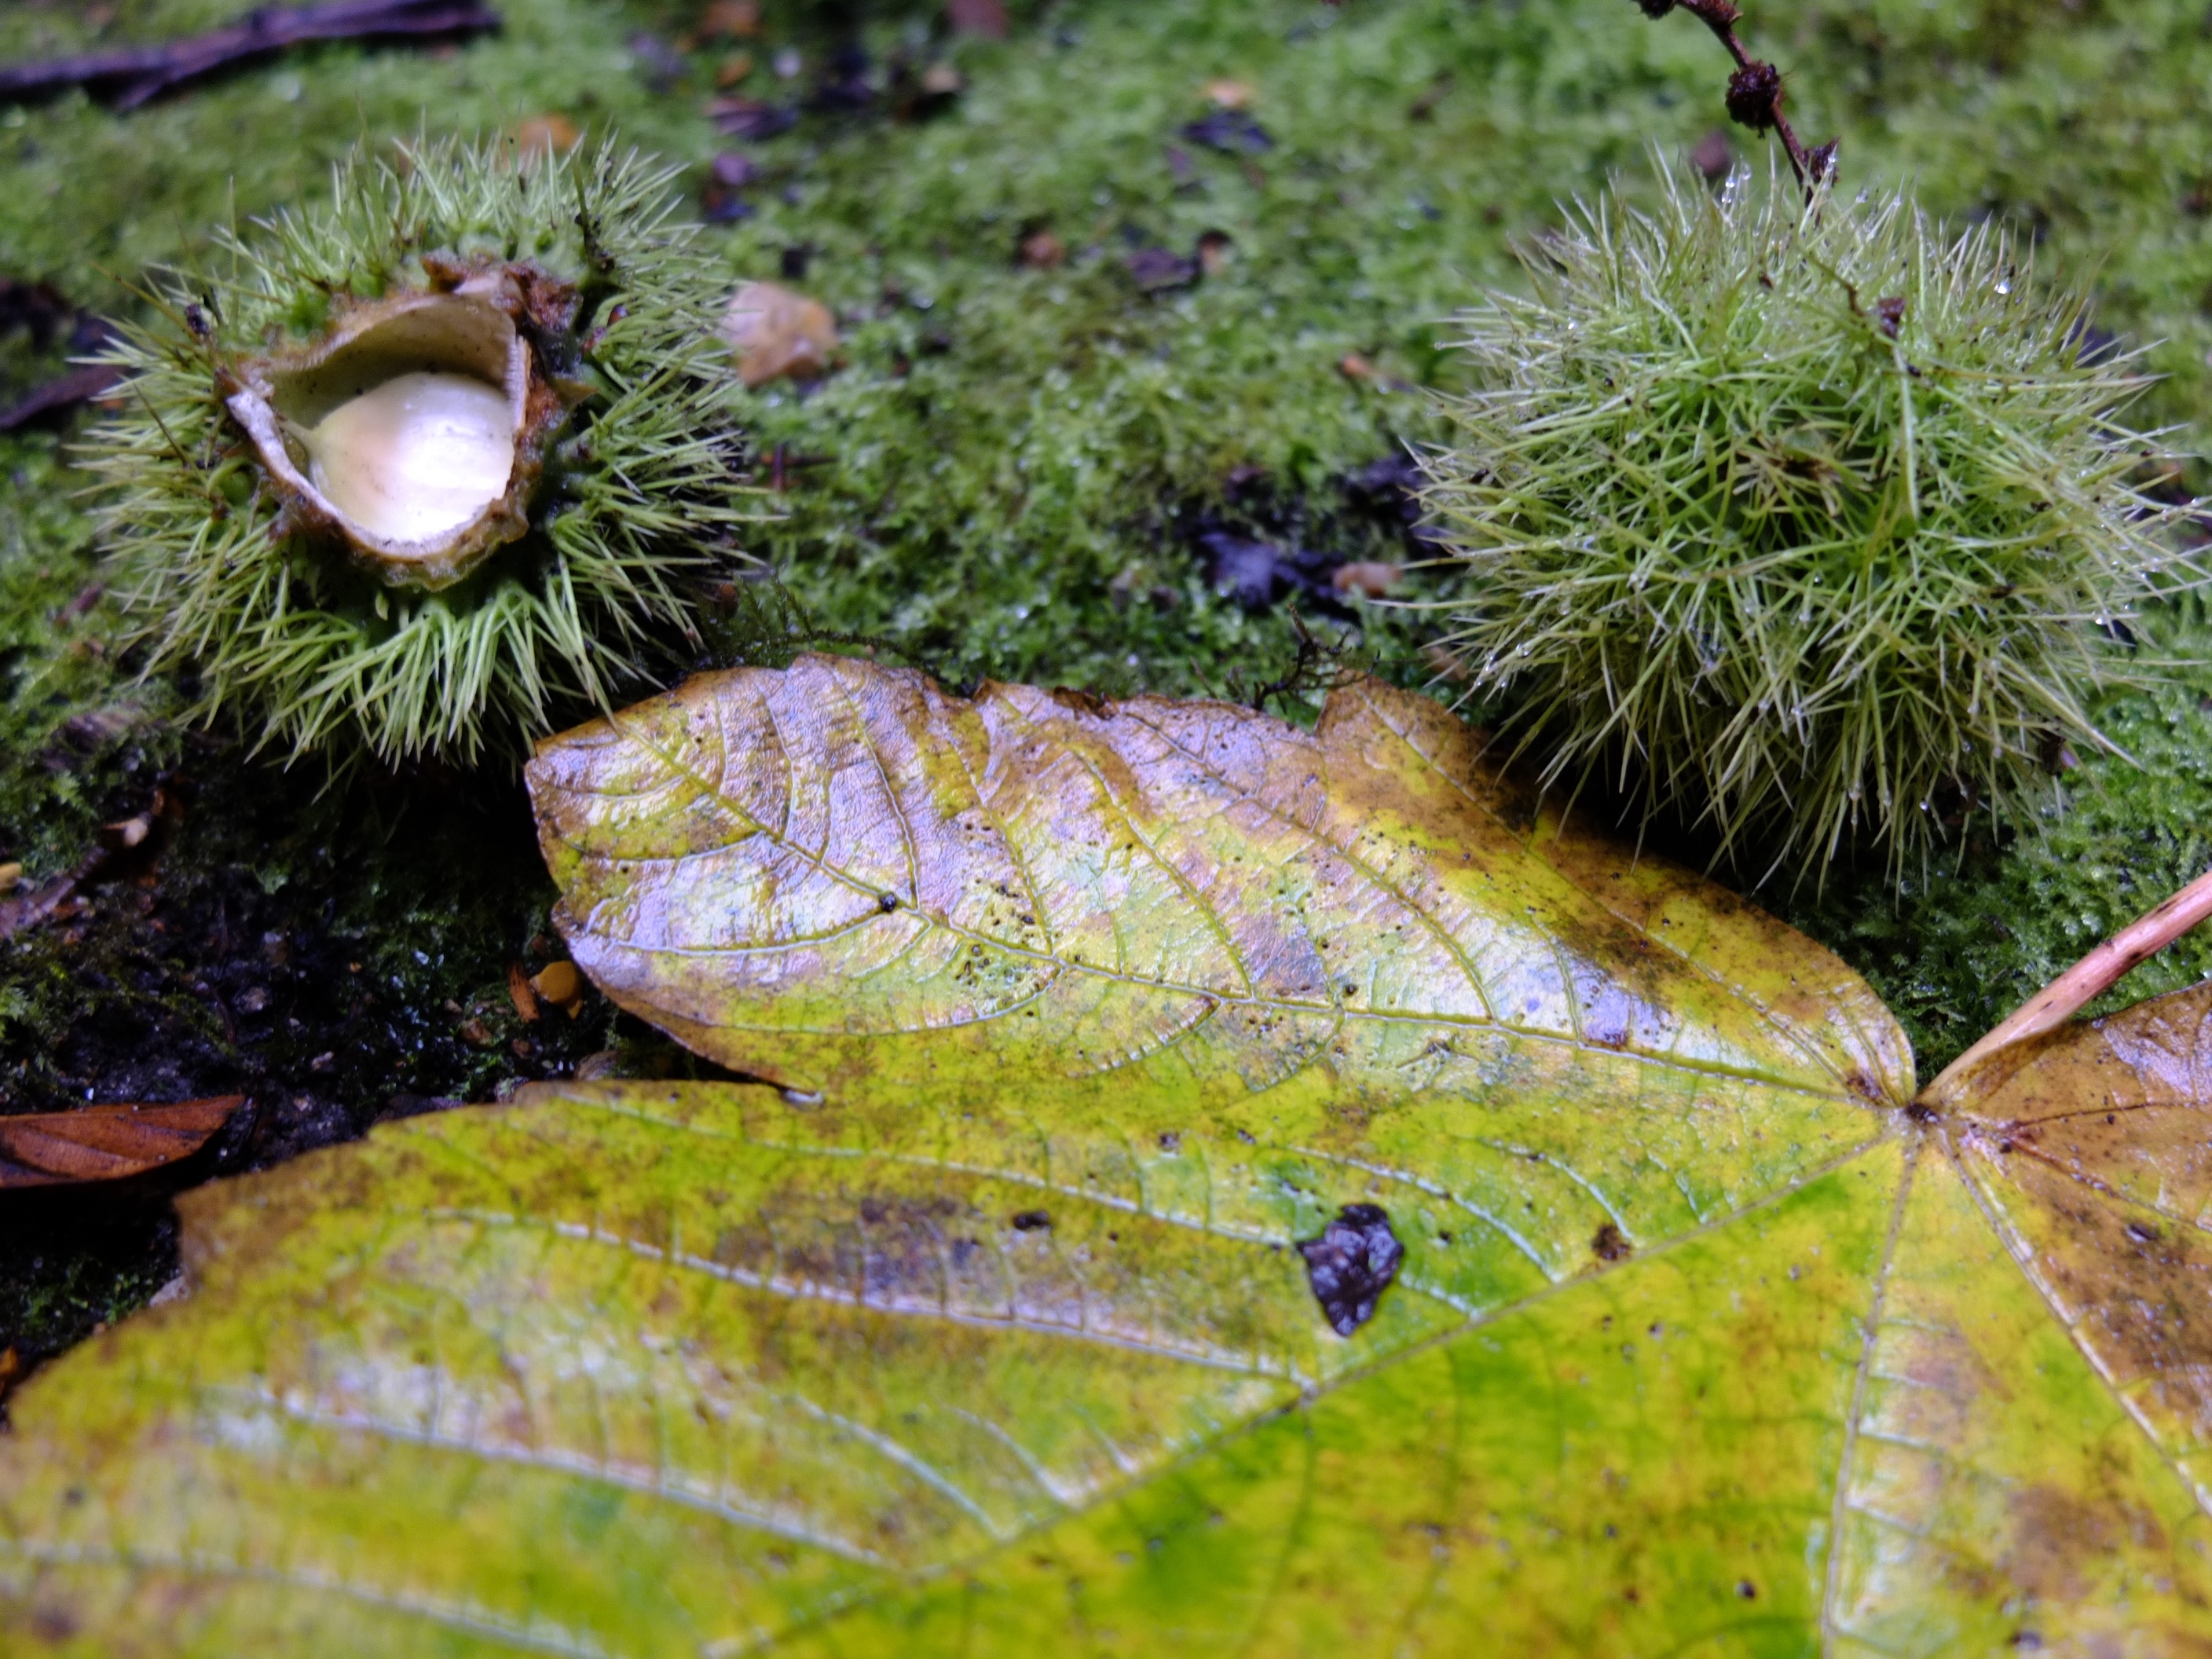
tree, nature, forest, grass, plant, leaf, flower, moss, wildlife, green, autumn, botany, garden, flora, fauna, leave, macro photography, land plant